Nemo Gaines

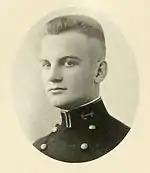
Photo of Gaines in the 1921 US Naval Academy yearbook.

After graduating, he received a special leave from the Navy to pitch for the Washington Senators of Major League Baseball (MLB). In his MLB debut, he relieved George Mogridge in a game against the New York Yankees, facing Bob Meusel, Wally Pipp, Aaron Ward and Wally Schang. On July 2, he pitched innings against the Philadelphia Athletics. He pitched another inning against the Athletics the next day. His final appearance came on July 16 against the Cleveland Indians. In total, Gaines appeared in four games for the Senators between June 26 and July 16, 1921, pitching innings while giving up five hits, two walks and no runs. The Senators lost all four games he appeared in. Gaines was the only Navy Midshipman to play in MLB until Mitch Harris made his big league debut with the St. Louis Cardinals in 2015.